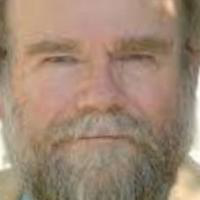
Age group: age 66-80